Boston Light

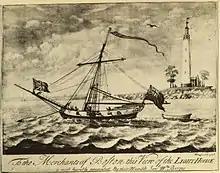
1729 illustration showing signal cannon in right background

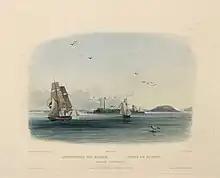
"Boston Lighthouse" ("Leuchtthurm von Boston"; "Phare de Boston") by Karl Bodmer, 1839

The first lighthouse established in America was on Little Brewster Island in Boston Harbor and was first lit September 14, 1716. A tonnage tax of 1 penny per ton on all vessels, except coasters, moving in or out of Boston Harbor, paid for maintaining the light.